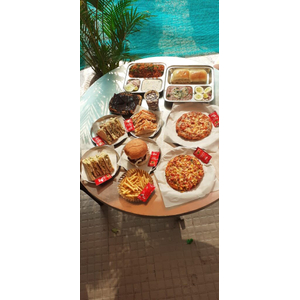
Dish: pav_bhaji